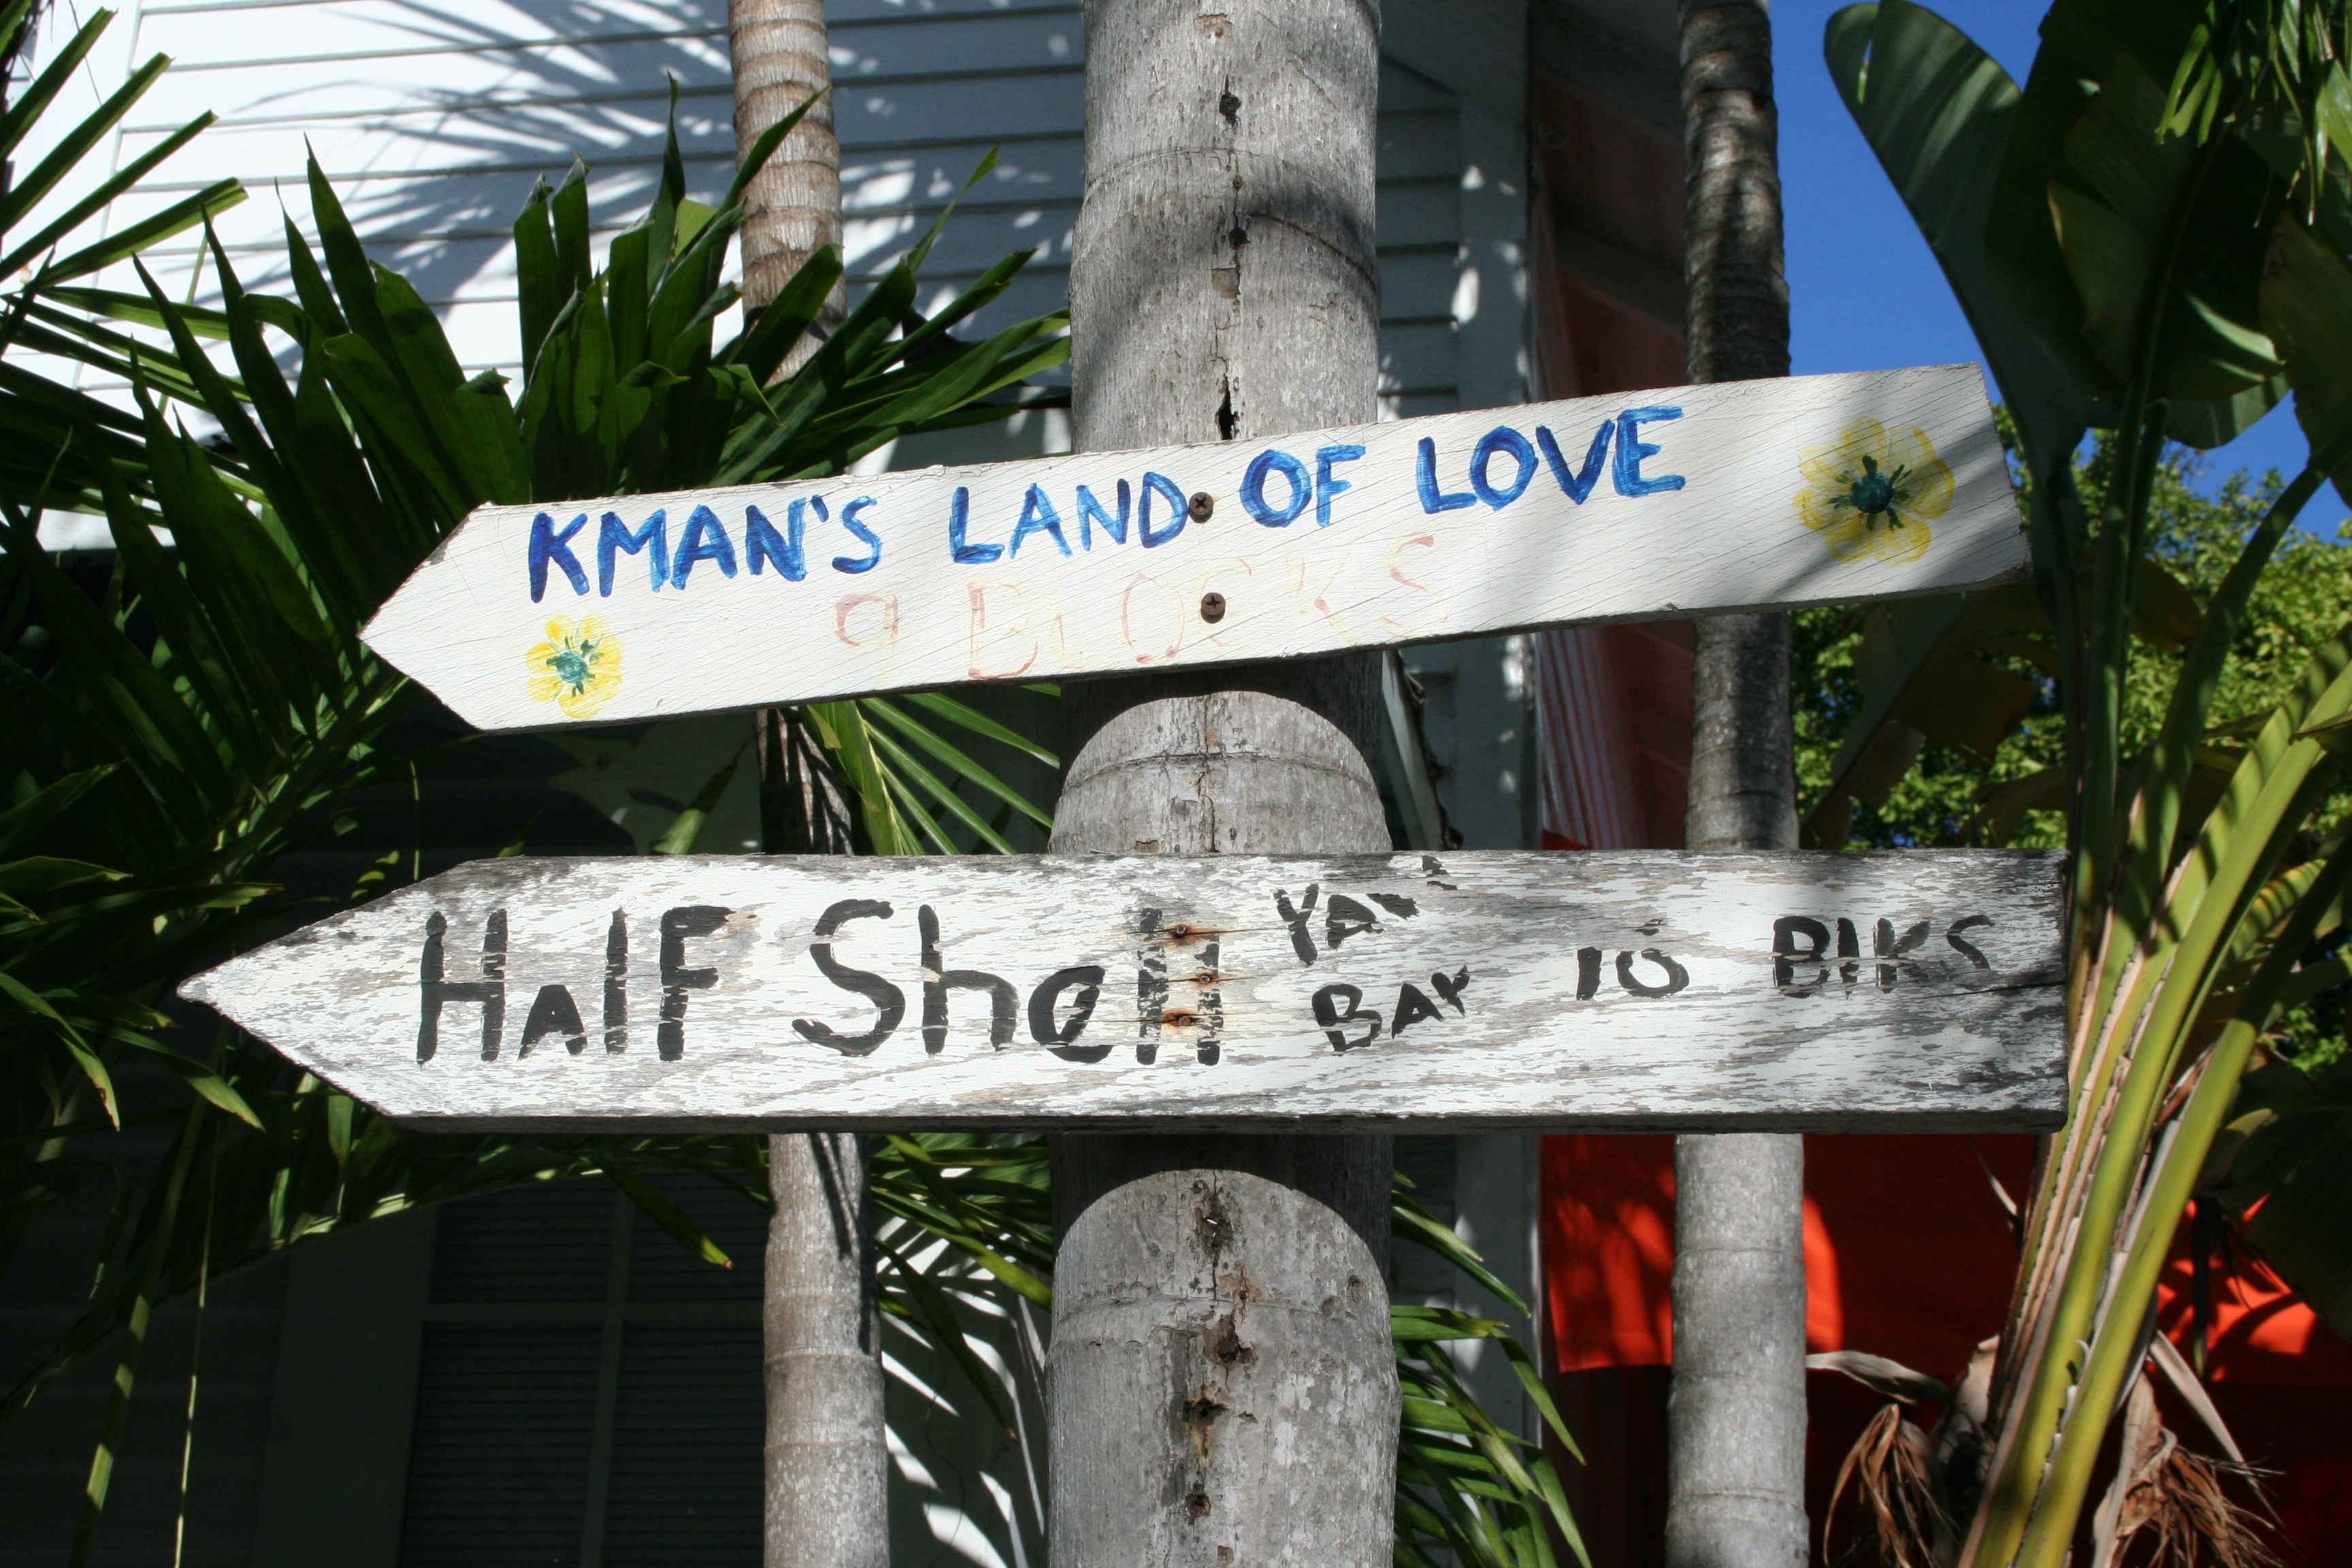
vacation, sign, signage, florida, florida keys, key west